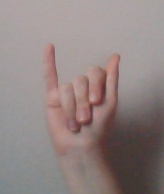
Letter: meem